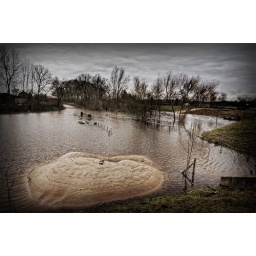
Normally water goes under a bridge,but by the flood of the river Maas (the Netherlands) the bridge is under waterlevel.